Sandy City Bank

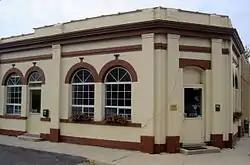

The Sandy City Bank, at 212 E. Main St. in Sandy, Utah, was built in 1907. It includes Late 19th and 20th Century Revivals and Italian Renaissance architecture. It was listed on the National Register of Historic Places in 1997.